LANICA

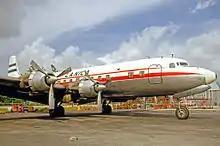
LANICA Douglas DC-6B at Miami International Airport in October 1970

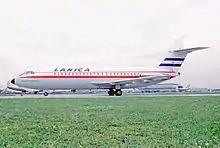
BAC 1-11 of LANICA at Miami in October 1970

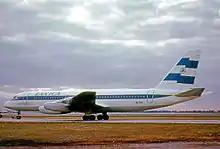
Convair 880 of LANICA operating a scheduled passenger service to Miami in December 1973

The carrier was founded in as a subsidiary of Pan American Airways, with this airline initially holding 40% of the company. Domestic services began in 1946 with Boeing 247 equipment. The company bought the assets of a local airline called Flota Aérea Nicaragüense (FANSA) in 1950, acquiring the control of the lucrative routes to the mining towns of Bonanza and Siuna in the north.